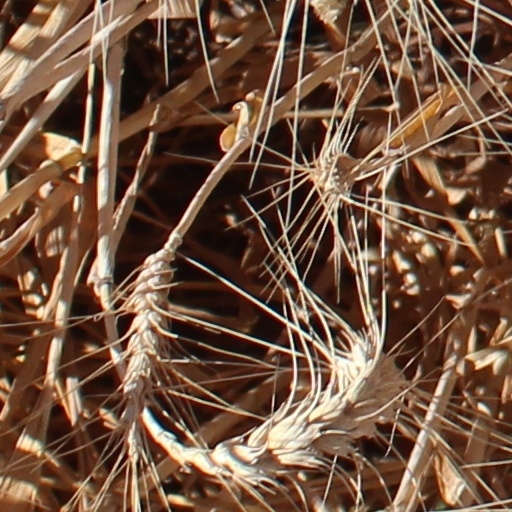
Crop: wheat